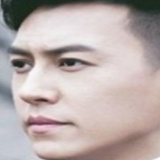
diễn viên Cận Đông